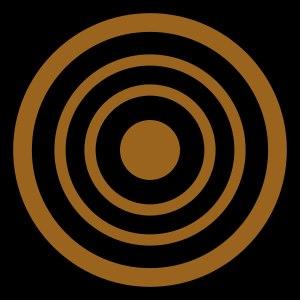
L'expression Terre creuse fait référence à des théories selon lesquelles la planète Terre serait creuse, ces théories étant presque toujours associées à l'idée que la Terre possède une surface interne habitable. Bien que des romans d'aventure les aient un temps rendues populaires, elles reçoivent peu de soutien au XXIᵉ siècle ; les théories géodésiques actuelles les contredisent, et la majorité de la communauté scientifique les rejette, considérant qu'il s'agit de théories pseudo-scientifiques.
Edmond Halley, né le 8 novembre 1656 à Haggerston dans le borough de Hackney à Londres et mort le 14 janvier 1742 à Greenwich, est un astronome et ingénieur britannique.